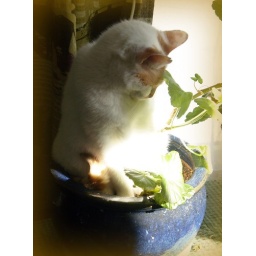
cat in the pot